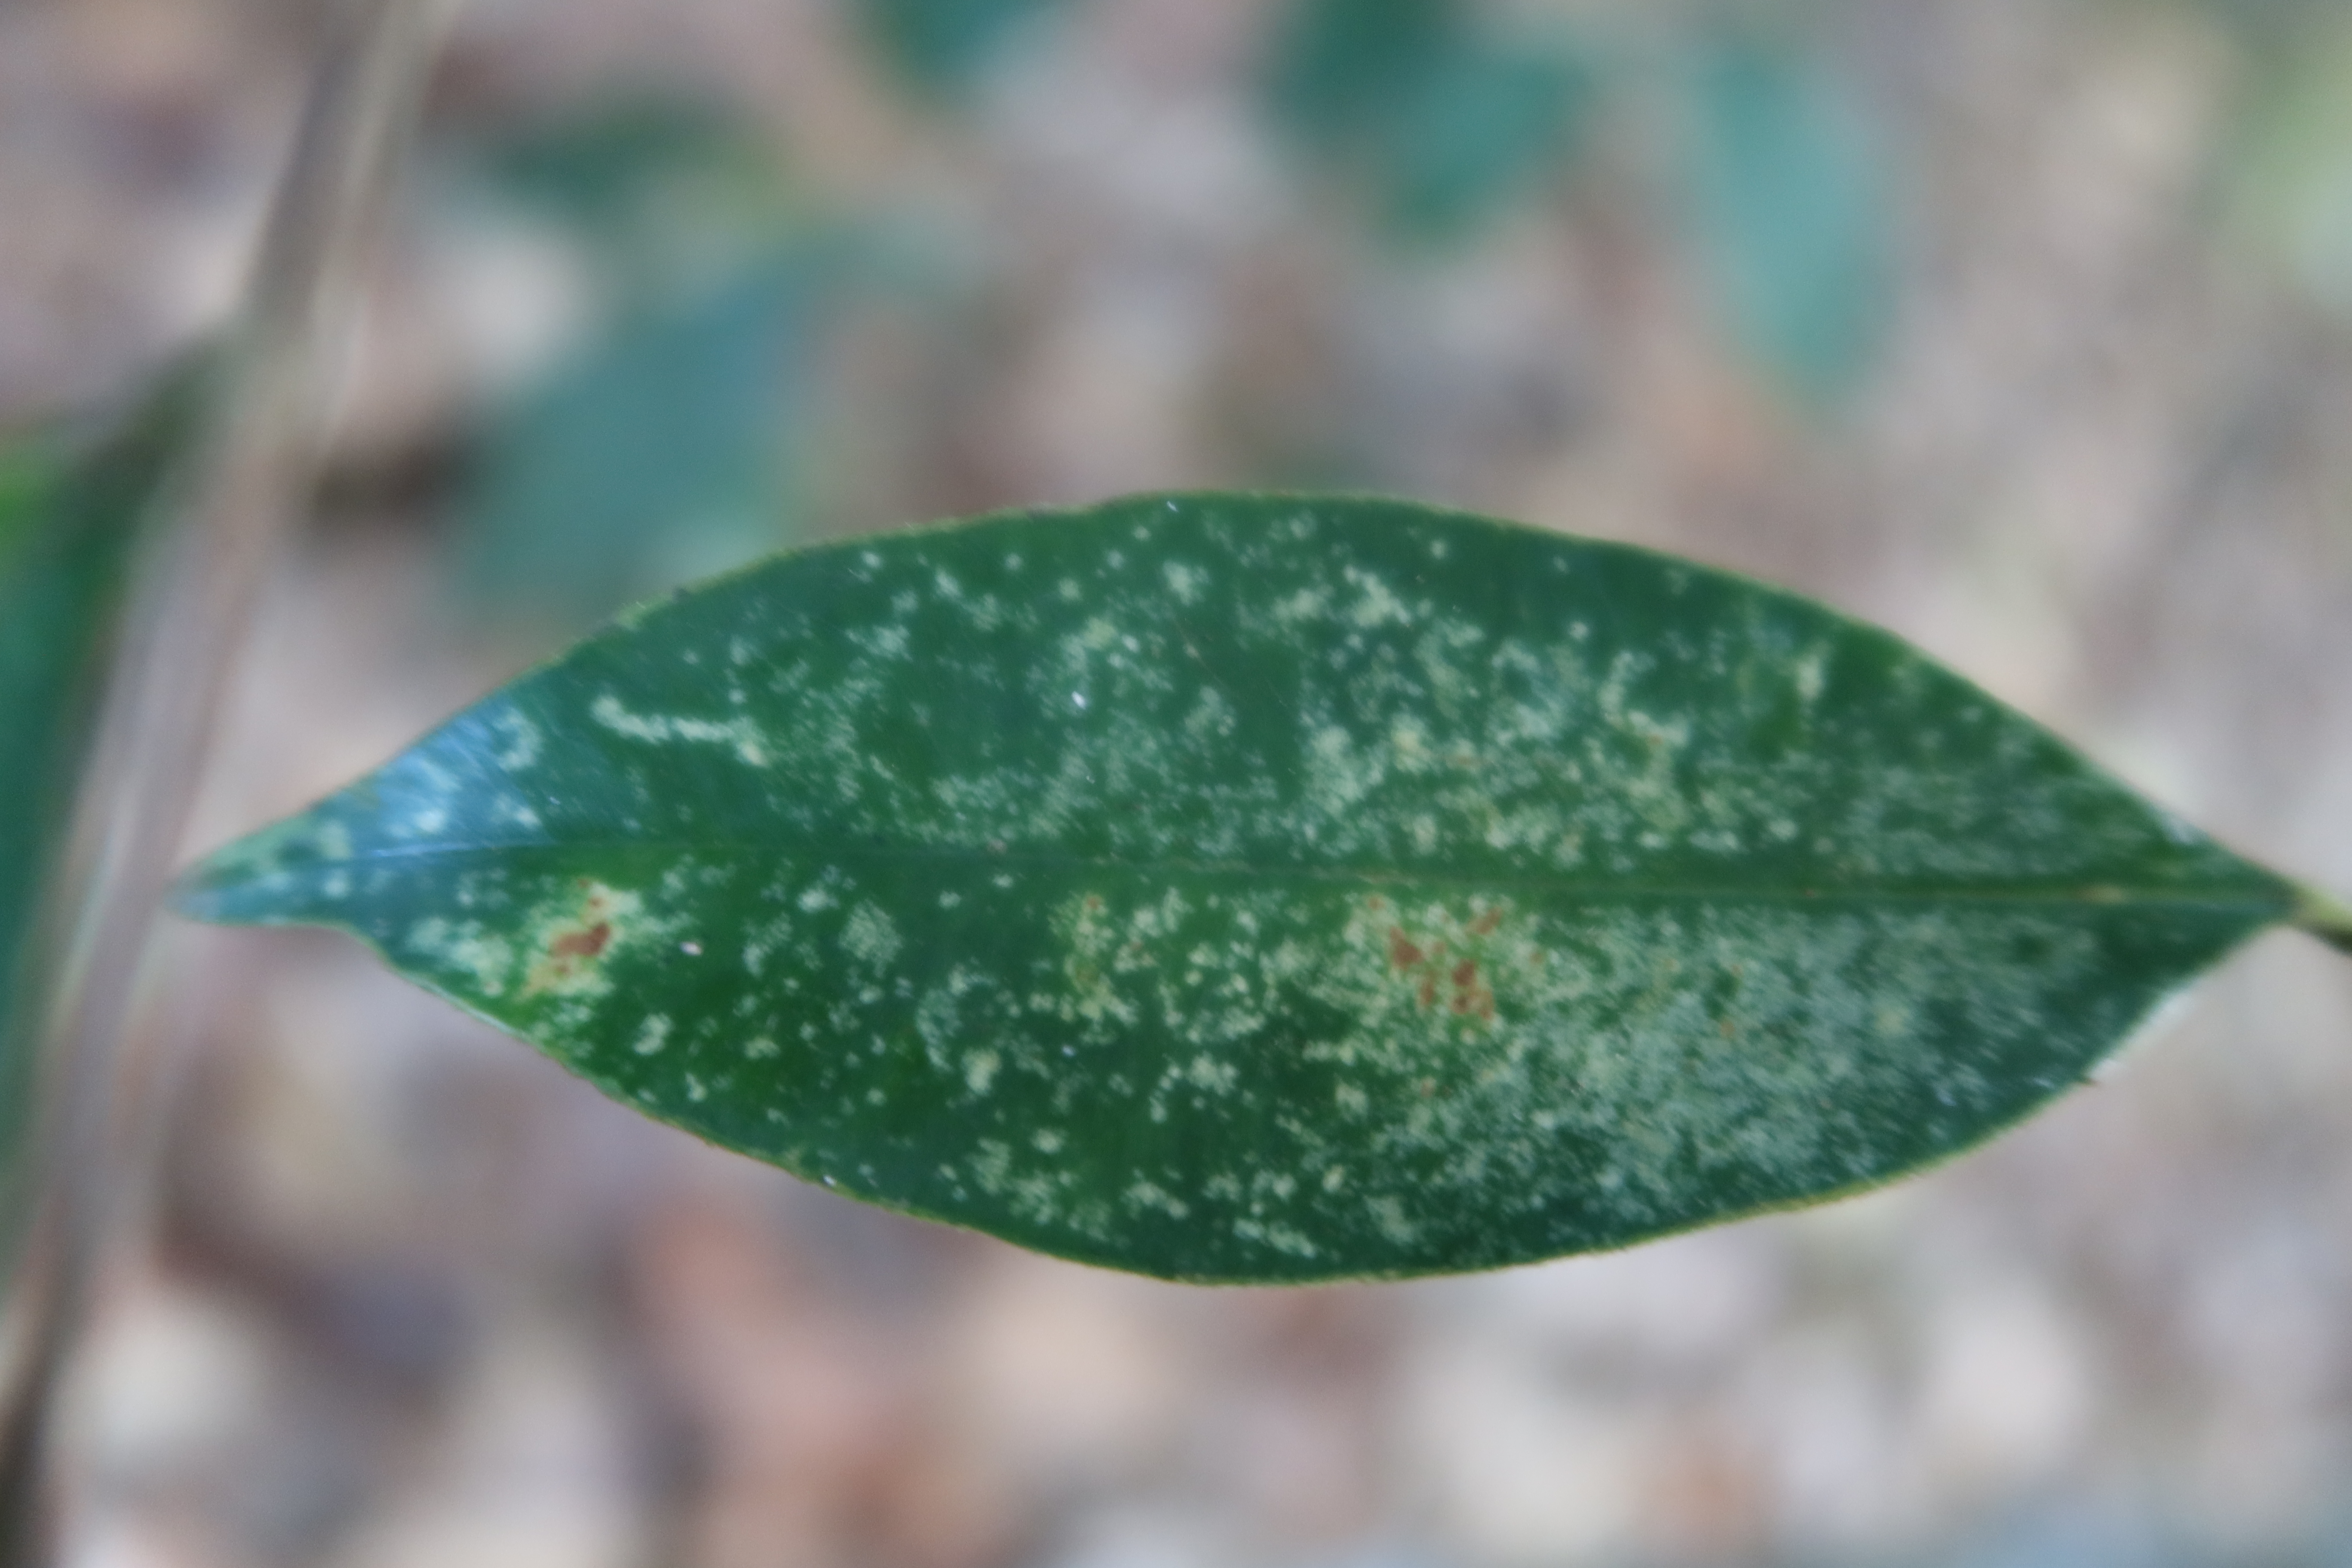
Label: Powdery mildew